Octoraro Creek

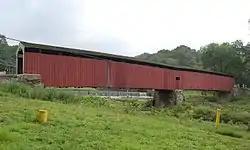
Pine Grove Covered Bridge with the dam of the Octoraro Lake Reservoir in the background

The West Branch Octoraro Creek runs entirely in Lancaster County. The branch, which starts about a mile south of Green Tree, is created by the confluence of Meetinghouse Creek, Mine Run, and a small unnamed creek which starts near the village of Ninepoints. The branch flows under the Jackson's Sawmill Covered Bridge, northwest of Bartville, then flows for a few miles through a narrow valley, southwest of Collins. The valley widens as the branch passes under Puseyville Road. The branch passes under Noble Road at Kings Bridge and under the White Rock Forge Covered Bridge at White Rock. The branch then widens out into the western part of Lake Octoraro about two miles east of Oak Shade.